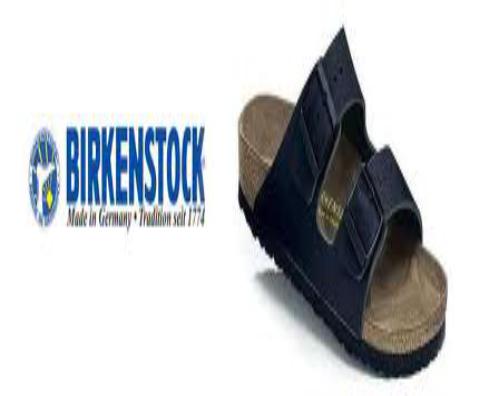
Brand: Birkenstock
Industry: Clothes